Sky position (RA, Dec in degrees): 124.928, 10.677
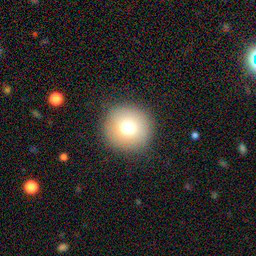
Galaxy morphology: Round Smooth Galaxies